VFA-195

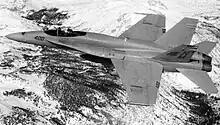
"NM-400", an VFA-195 F/A-18A in 1986 while assigned to CVW-10.

VA-195 was redesignated Strike Fighter Squadron 195 (VFA-195) on 1 April 1985 and commenced transition to the F/A-18A Hornet. The first of 12 new Lot 8 F/A-18As were delivered to the squadron in October, 1985. In 1986 VFA-195 was assigned to the newly established CVW-10. This wing was to deploy on CV-62, and it was given the old CVW-19 tail code "NM". However, "CVW-10" was never deployed. VFA-195 was the only squadron of this wing that was not disestablished in 1987. Instead, VFA-195 was reassigned to CVW-5 aboard CV-41, when CVW-5's fighter squadrons transitioned from the F-4S Phantom II and the A-7E Corsair to the F/A-18 Hornet. VFA-195 joined the Forward Deployed Naval Forces in U.S. Fleet Activities Yokosuka, Japan with the first aircraft arriving at NAF Atsugi on 14 November 1986.